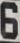
Number: 6